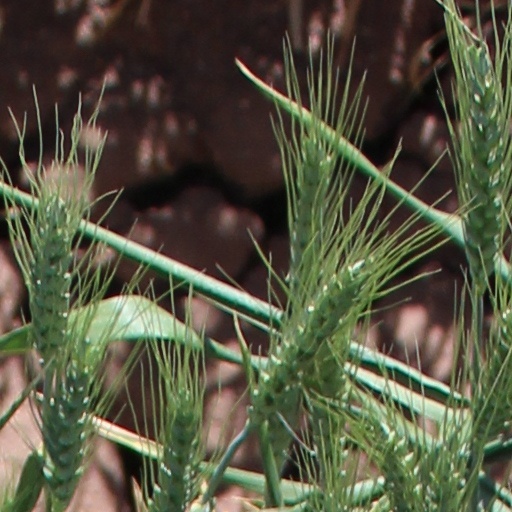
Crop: wheat